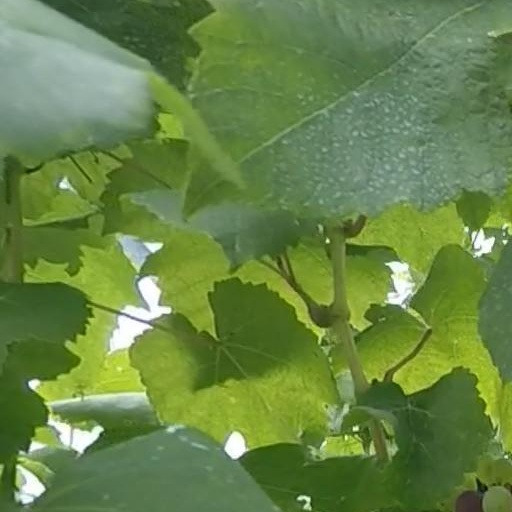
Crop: grape